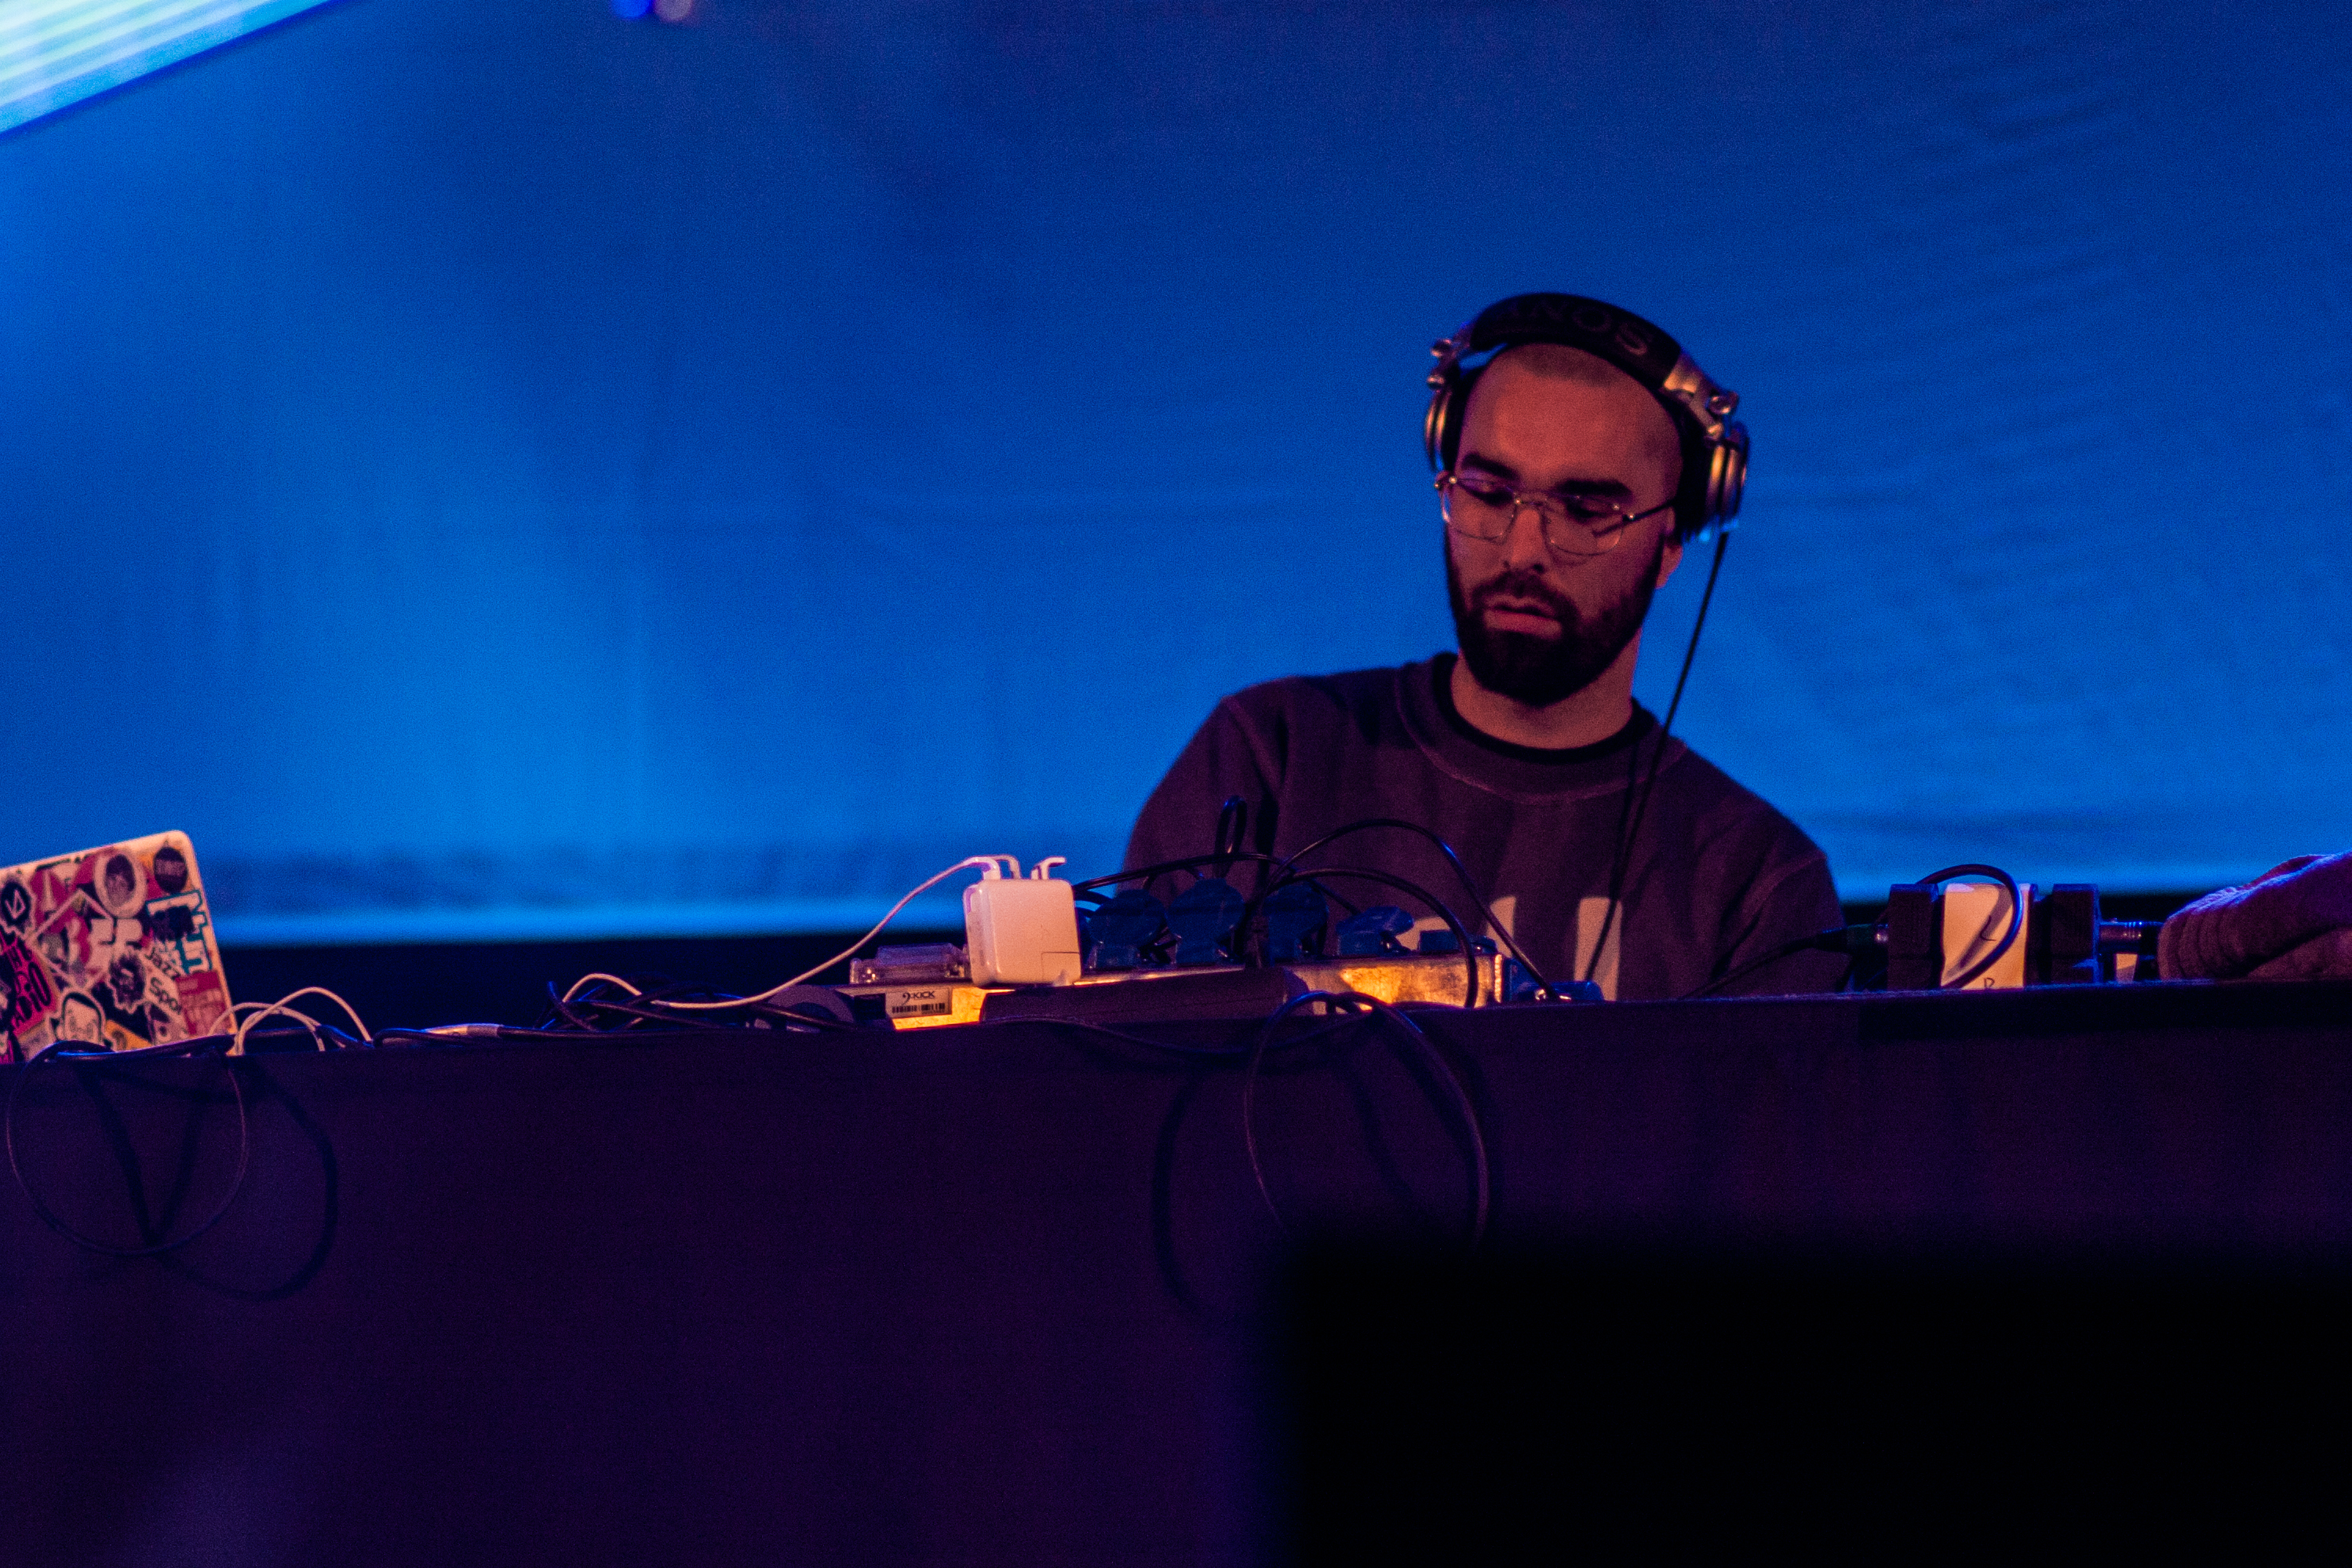
music, concert, live, blue, stage, brussels, place, bruxelles, fete, palais, musique, fetedelamusique, gallo, marie, earl, ashanti, thierry, sixteen, manou, lefto, warnant, ashanti3000, performance, singing, entertainment, performing arts, musical theatre